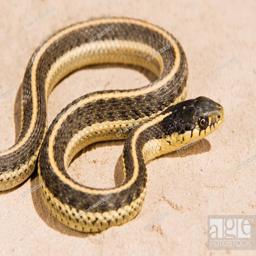
Animal: snakes